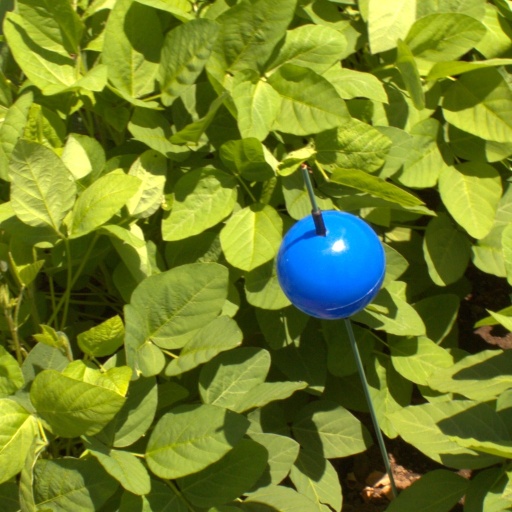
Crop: soybean